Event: Nepal Earthquake
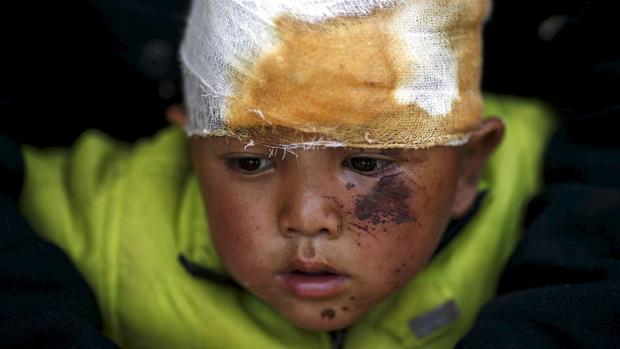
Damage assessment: damage